Taylor Swift: The Eras Tour

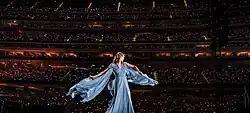
A number of critics praised the film's spectacle, which they attributed to the visual production of the concert and the cinematography of the stadium and Swift up-close, ensuing in an immersive quality.

"The Eras Tour" premiere at The Grove was attended by celebrities, journalists, Swift's family, her personnel, and over 2,200 invited Swifties. The mall and surrounding area of West Hollywood were closed for the premiere, with increased police presence. Swift delivered a welcome note in each of the mall's AMC theaters before the screening.